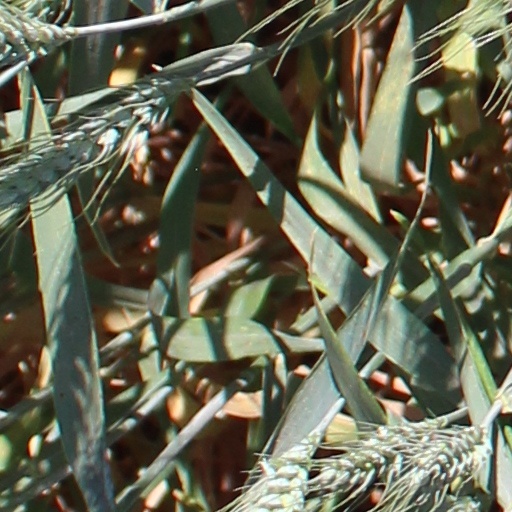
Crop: wheat